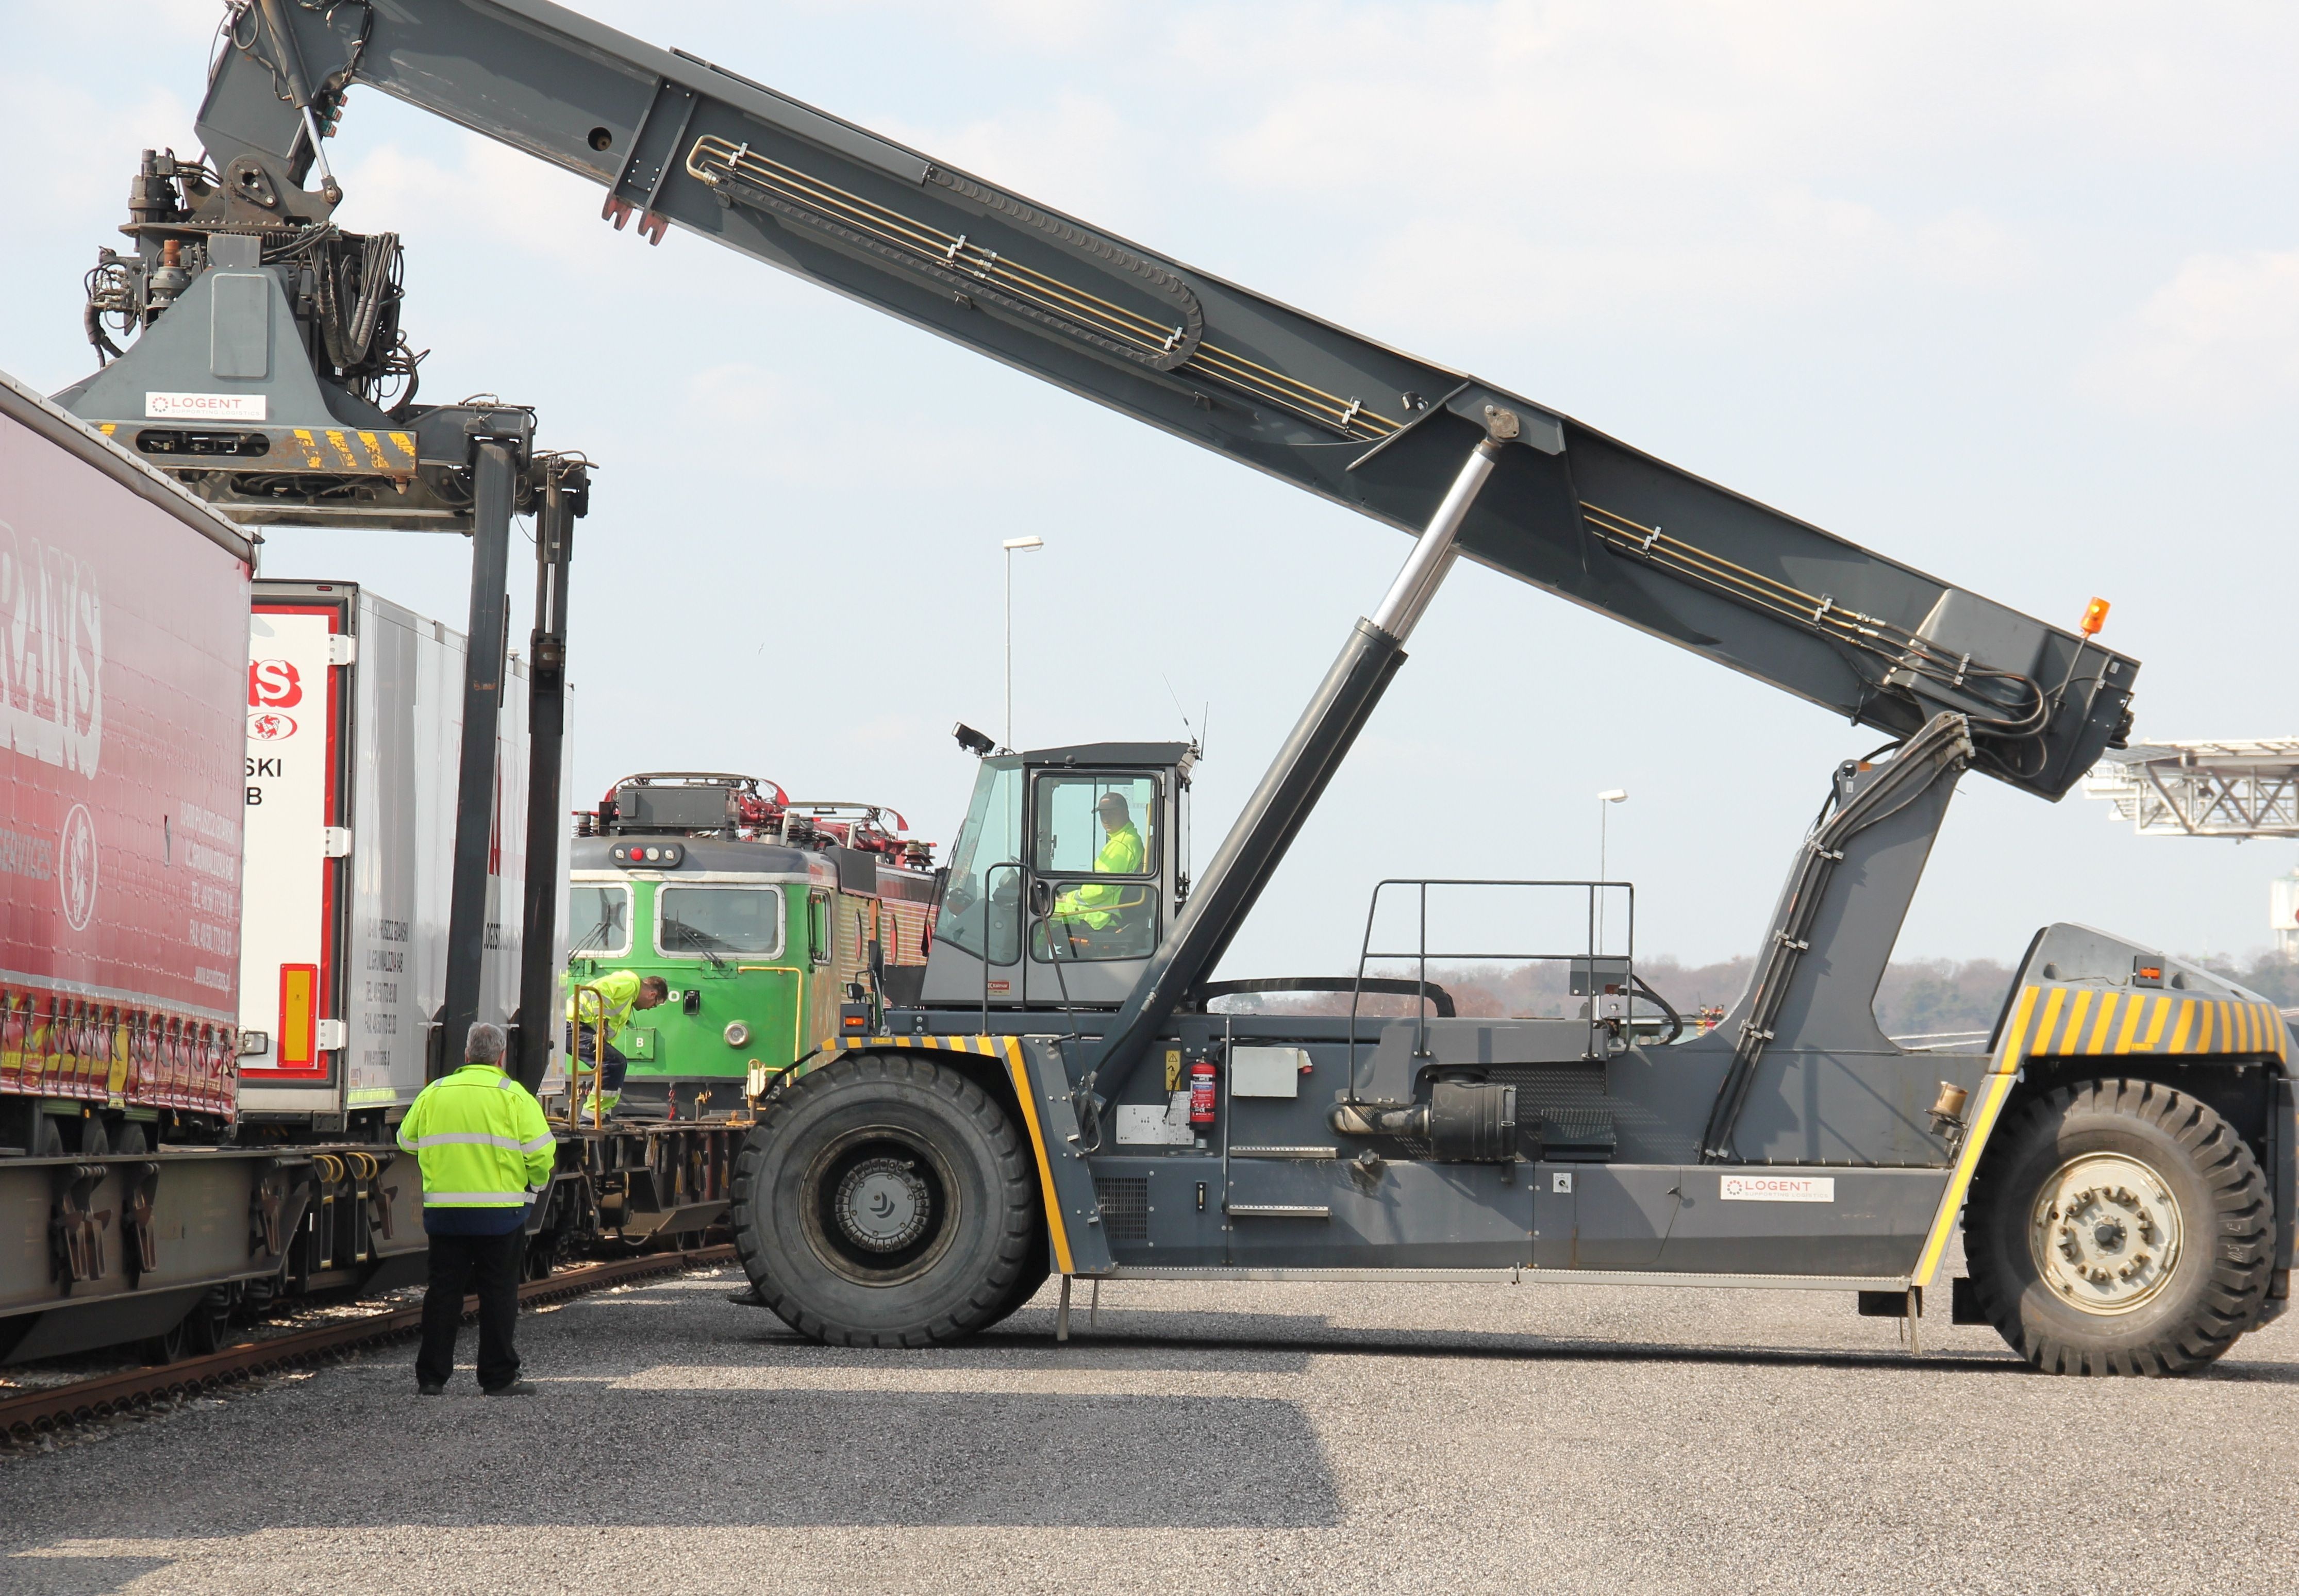
train, asphalt, transport, vehicle, port, crane, docker, tir, construction equipment